List of power stations in Queensland

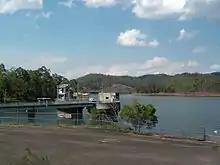
Splityard Creek Dam is part of Wivenhoe Power Station.

These hydroelectric power stations use the flow of water to generate some or all of the electricity they produce.